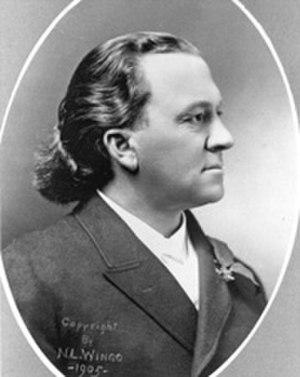
Depuis son adhésion à l'Union, le 10 décembre 1817, l'État du Mississippi élit deux sénateurs, membres du Sénat fédéral.